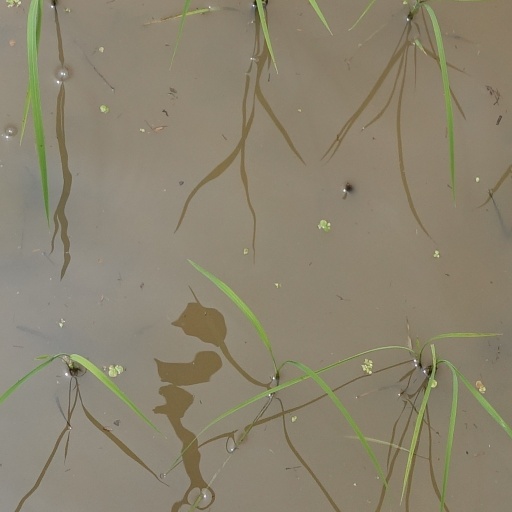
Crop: rice